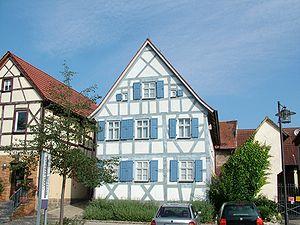
Loeb Strauss, né Löb Strauß le 26 février 1829 à Buttenheim et mort le 26 septembre 1902, est un homme d'affaires américain d'origine allemande inventeur du blue-jeans. Il change son prénom de Loeb en Levi en 1850. Il fonde en 1853, à l'âge de 24 ans, la compagnie de vêtement connue mondialement pour ses blue-jeans Levi Strauss & Co..